Roughdown Common

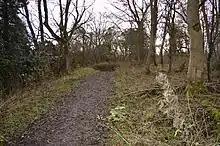
A wooded part of the common in winter

The entrance points to the mine were sealed to human access in 1994, and the site instead became a bat hibernaculum, and is the home of a small colony of Brown long-eared bats.